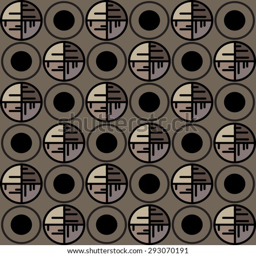
seamless geometric pattern of circles on a brown background .